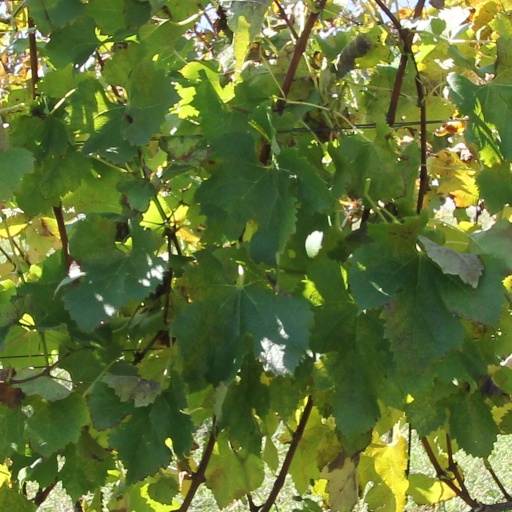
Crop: grape